Santi Cosma e Damiano, Rome

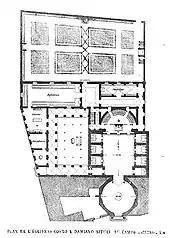
Plan of the Basilica and Monastery

Next to the new entrance to the complex, there are the rooms with the original marble paving of the Forum of Peace, and the wall where the 150 marble slabs of the "Forma Urbis Romae" were hung. Through the cloister, the entrance to the church opens on the side of the single nave. The plan of the basilica followed the norms of the Counter-Reformation: a single nave, with three chapels per side, and the big apse, which now looks quite oversized because of the reduction in height of the 17th-century restoration, framed by the triumphal arch, also mutilated by that restoration.